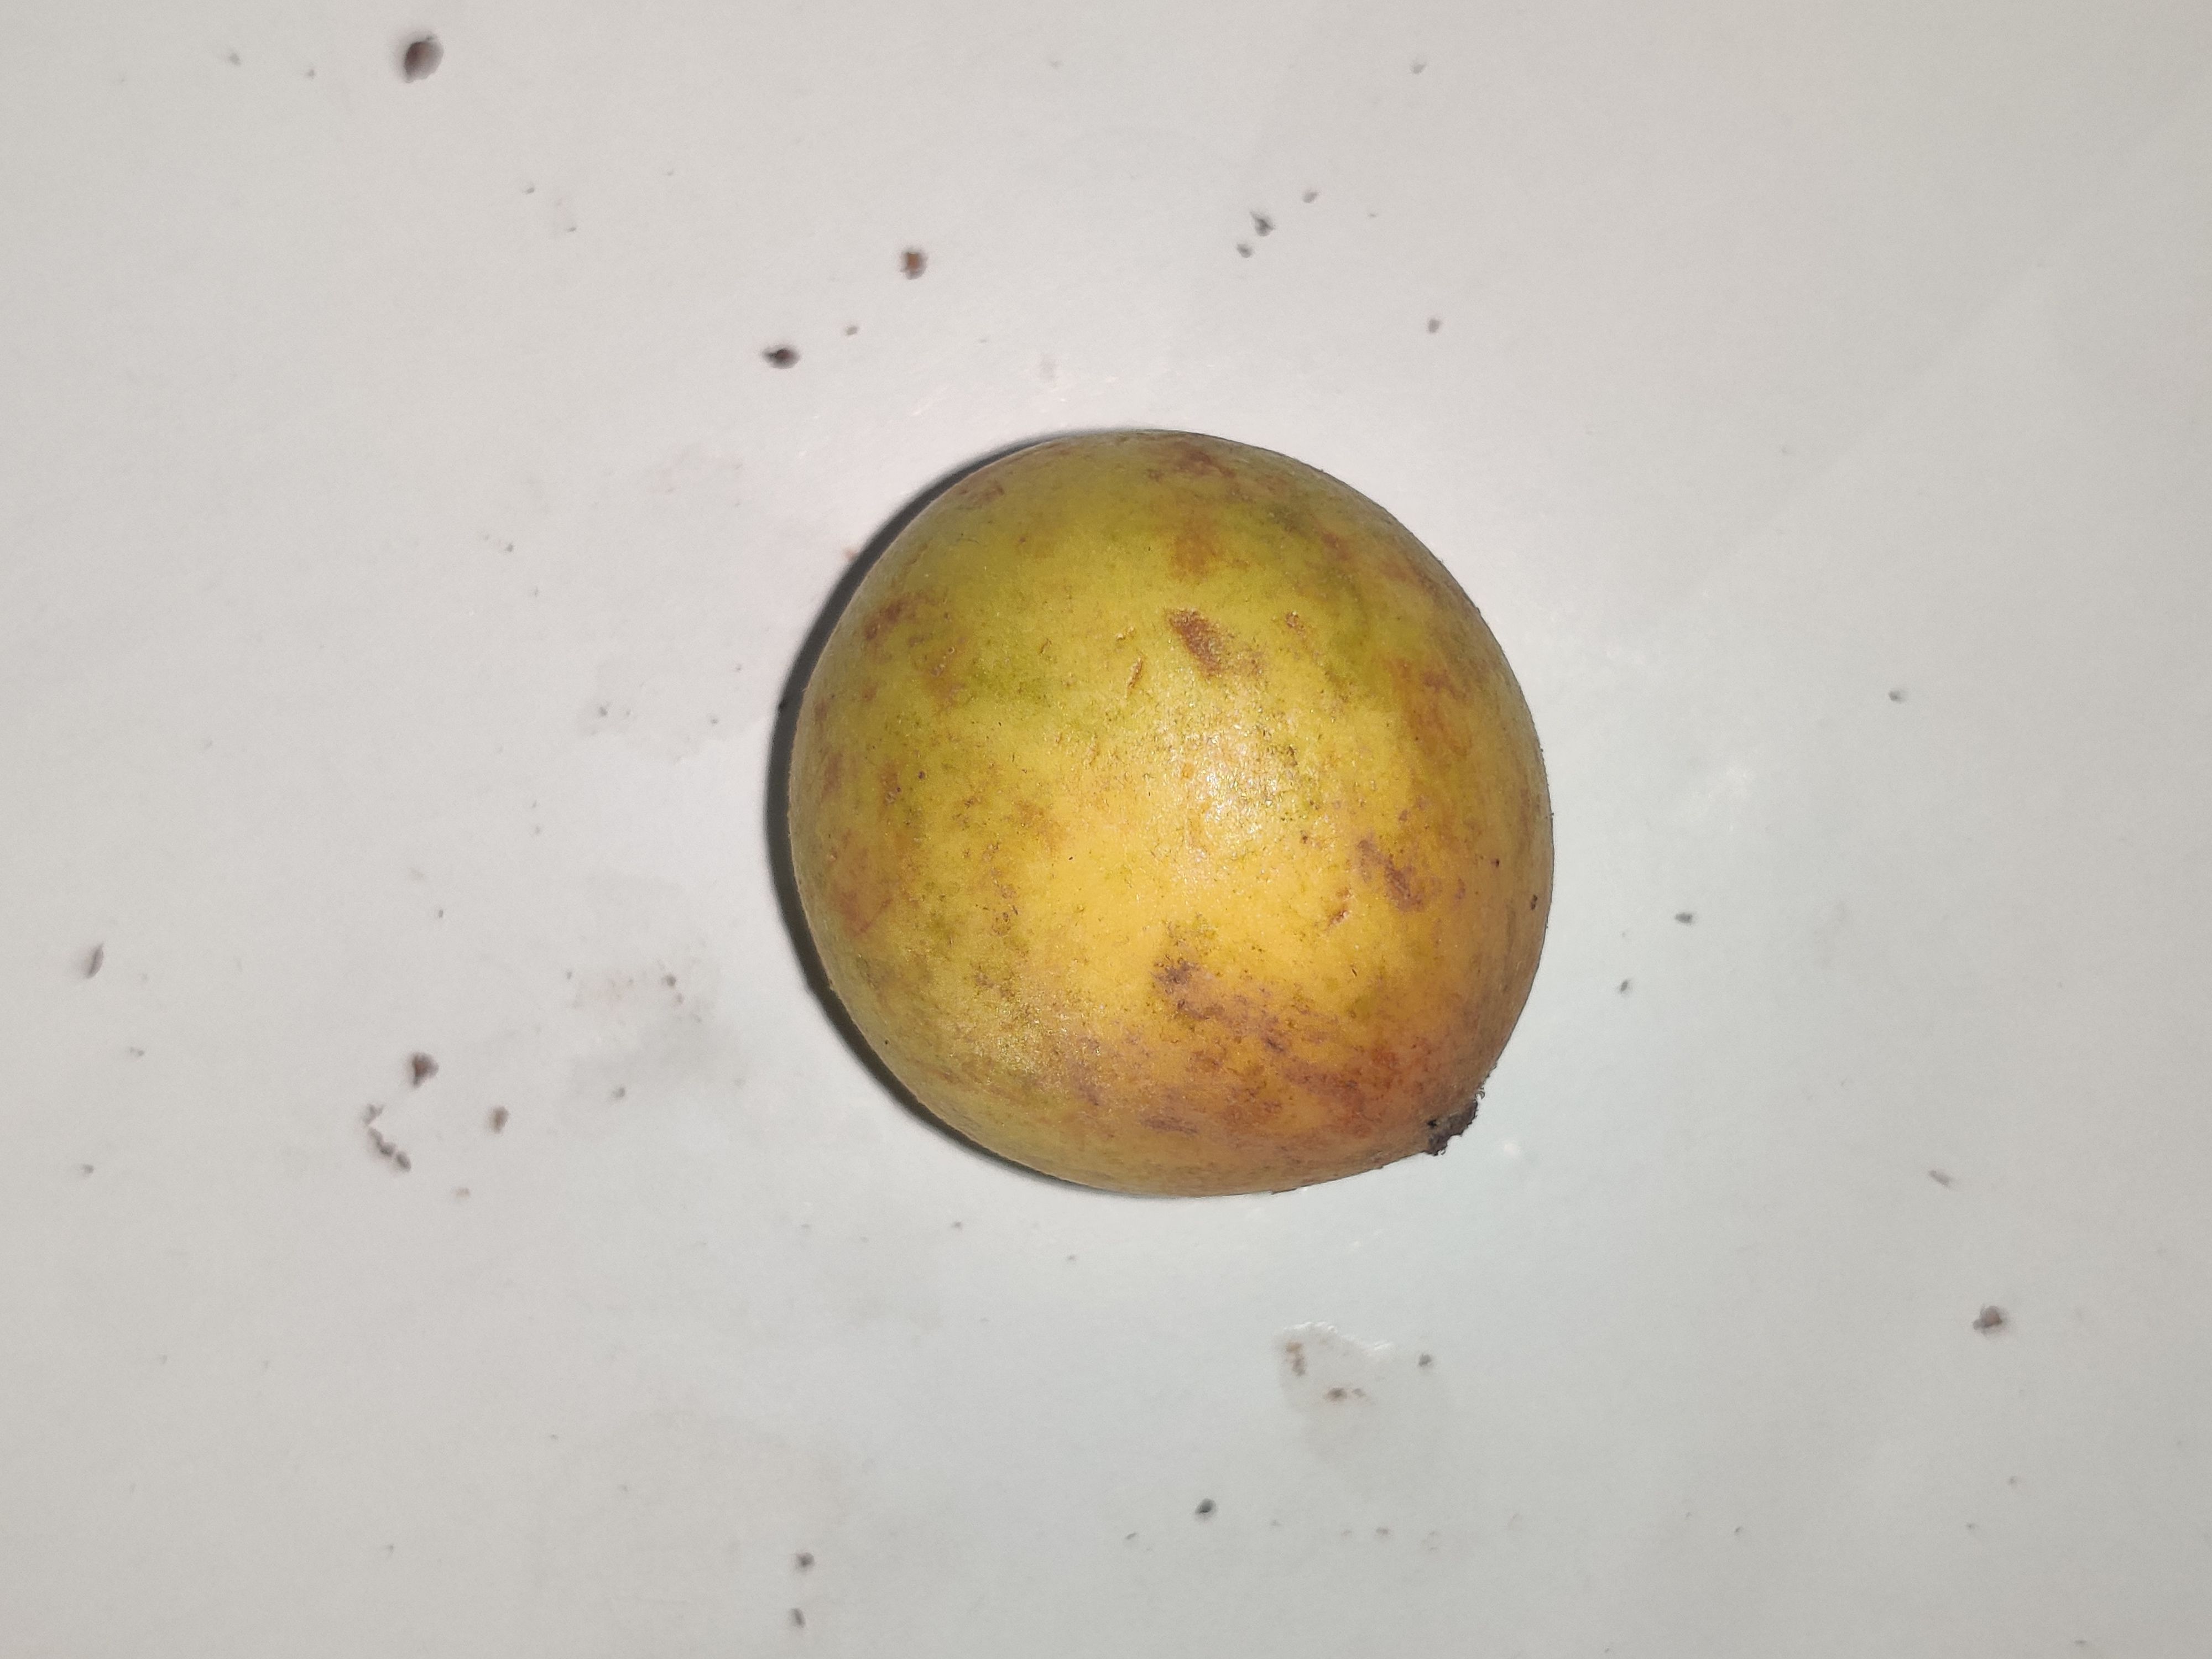
Fruit: burmese-grape
Grade: 1st-grade